Statue of Vytautas the Great

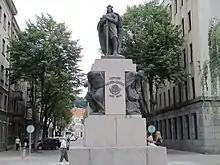
The statue in Kaunas, with figures on the pedestal representing defeated Russia (left) and Poland (right)

The statue of Vytautas the Great is a public sculpture in Kaunas, Lithuania, erected in 1932, destroyed in 1952, and restored to its original appearance (albeit on a different location) in 1990. It features prominent national figure Grand Duke Vytautas the Great dominating four vanquished warriors representing Poland, the Golden Horde, the Teutonic Order (symbolically also representing Germany), and Muscovy (also representing Russia and the Soviet Union).